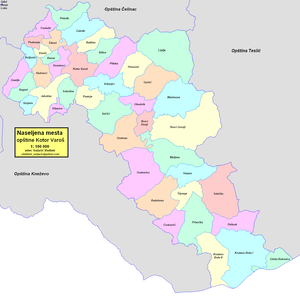
Previle était une municipalité de l'ancienne Kotor Varoš secteur dans la Banja Luka okrug, dans l'ancienne Yougoslavie, qui existait jusqu'en 1955. Aujourd'hui, l'ancienne municipalité constitue le territoire des villages de Boljanići, Hadrovci, Jakotina, Ravne, Sokoline, Vagani, Varjače, Viševice, Vranić, situé dans Kotor Varoš, et Javorani, situé dans Skender Vakuf.